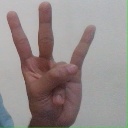
अक्षर: क्ष